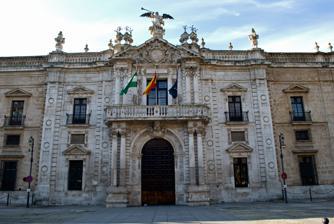
Building: Royal Tobacco Factory
Country: Spain
Year built: 1758
Main façade of the former Royal Tobacco Factory, now the seat of the rectorate of the University of Seville , seen from the San Fernando Street The Royal Tobacco Factory ( Spanish : Real Fábrica de Tabacos ) is an 18th-century stone building in Seville , southern Spain . Since the 1950s it has been the seat of the rectorate of the University of Seville . Prior to that, it was, as its name indicates, a tobacco factory: the most prominent such institution in Europe, and a lineal descendant of Europe's first tobacco factory, which was located nearby. It is one of the most notable and splendid examples of industrial architecture from the era of Spain's Antiguo Régimen . Antecedents The Spanish encountered the tobacco plant almost immediately upon their first arrival in the Americas in 1492. The city of Seville, home to the Casa de Contratación (The House of Trade), held a monopoly on commerce with the Americas. At the beginning of the 16th century the first tobacco manufacturers established themselves in Seville, the first anywhere in Europe. Initially, they were dispersed through the city, but were eventually concentrated in one place—facing the Church of Saint Peter —for sanitary reasons and to facilitate state control of the activity. This first dedicated factory, known as San Pedro, was housed in a former women's penitentiary and opened in 1620. It was then replaced by a new factory built in 1687. In the 18th century, the royal government decided to build the present large building immediately outside the city walls. Construction Main courtyard This 18th-century industrial building was, at the time it was built the second largest building in Spain, second only to the royal residence El Escorial . It remains one of the largest and most architecturally distinguished industrial buildings ever built in that country, and one of the oldest such buildings to survive. The factory was built just outside the Puerta de Jerez (a gate in the city walls), in the land known as de las calaveras ("of the skulls") because it had been the site of an Ancient Roman burial ground. Construction began in 1728, and proceeded by fits and starts over the next 30 years. The architects of the building were military engineers from Spain and the Low Countries , most notably: Ignacio Sala , who drew up the initial proposal in 1725. All of Ignacio Sala's plan that was executed was the building of a foundation and the canalization of the Tagarete, a stream that ran roughly along the route of the present-day Calle de San Fernando. Diego Bordick Deverez replaced Sala and was in charge of the project from 1731 to 1750. He developed a new plan to accommodate larger machinery than was originally contemplated. In actuality, construction proceeded only in two years of this period, from 1733 to 1735. The Flemish engineer Sebastián Van der Borcht was put in charge beginning in 1750, and can be considered the primary author of the factory as it was built. He collaborated with local architects and builders Vicente Catalán Bengochea, Pedro de Silva, and Lucas Cintora. Operation Cigarette workers in Seville by the Belgian artist Constantin Meunier The factory began production in 1758; the first tobacco auctions there (which were the first in Spain) took place in 1763. At that point the factory was employing a thousand men, two hundred horses, and 170 "mills" ( Spanish : molinos : the devices used to turn the tobacco into snuff , known in Spanish as polvo or rapé ); tobacco came both from Virginia and from the Spanish colonies in the Americas. According to the inscription on two of the pillars of the drawbridge on the west side, the building was finished in 1770. The production of snuff was heavy work: enormous sheaves of tobacco were hauled around manually, and horses turned the grinding mills. For centuries, Seville remained Spain's only manufacturer of snuff. The rising popularity of cigars resulted in part of the factory being adapted for that purpose; cigars were also made in several other Spanish cities: Cádiz , Alicante , La Coruña , and Madrid . Long after the manufacture of cigars elsewhere in Spain (and in Cuba ) had become women's work, the workforce in Seville remained entirely male. By the beginning of the 19th century, 700 men were employed in the factory to make cigars, and another thousand to make snuff. Over time, however, Seville's cigars developed a poor reputation. There were frequent problems with labor discipline, and quality was lower than in the factories where women made cigars; furthermore, men received better wages than women, so these inferior cigars were more expensive than those produced elsewhere. The factory became less profitable. Matters were brought to a head during the Peninsular War . The cigar-making portion of the factory closed in 1811. When it reopened in 1813, it was with a female workforce, then (from 1816) a larger, mixed workforce, and finally (after 1829) an entirely female workforce again, some 6,000 of them at the peak in the 1880s before numbers began to decrease because of mechanization. Labor unrest was less common among the women than it had been among the men, though by no means was it unknown. There were revolts or strikes in 1838, 1842, and 1885, but none of them were sustained for more than a few days. With mechanization, the labor force reduced to 3,332 in 1906, about 2,000 in 1920, and by the 1940s only about 1,100. The title character of Bizet 's opera Carmen is a cigarrera at the Royal Tobacco Factory. In his autobiography, published in 1915, Hiram Maxim wrote of a visit he made to the factory: There was an immense number of young women making cigars and cigarettes, but what attracted my attention most of all was the number of cradles and baskets with babies; about a third of the young women seemed to have a baby to take care of while they were working. University of Seville In 1950 it was decided to move the tobacco operations to the Los Remedios neighborhood and to use the historic building as the headquarters of the University of Seville. The transformation of the building was a major undertaking, performed between 1954 and 1956 according to the plans of architects Alberto Balbontín de Orta [ Wikidata ] , Delgado Roig, and Toro Buiza. Physical description Lateral view of the building with the pit Although the interior has been much altered, especially during the adaptation in the 1950s for use by the University of Seville, the Royal Tobacco Factory is a remarkable example of 18th-century industrial architecture. It is one of the largest and best industrial buildings in Spain, and one of the oldest buildings of its type in Europe. The building covers a roughly rectangular area of 185 by 147 metres (610 by 480 feet), with slight protrusions at the corners. The only building in Spain that covers a larger surface area is the monastery-palace of El Escorial , which is 207 by 162 metres (680 by 530 feet). Renaissance architecture provides the main points of reference, with Herrerian influences in its floor plan, courtyards, and the details of the façades. There are also motifs reminiscent of architects Sebastiano Serlio and Palladio . The stone façades are modulated by pilasters on pedestals. Plans originally called for building the walls pilasters , arches and other elements out of the yellow-brown limestone from Martelilla (near Jerez de la Frontera ), but it proved too fragile and too often defective. In the end, the stone used for the building came from Morón de la Frontera . There are paintings inside the Tobacco Factory recalling the women cigar makers who worked there. Outstanding among these is the painting by Gonzalo Bilbao , whose most well known depictions of customs and manners are in the Seville Museum of Fine Arts, including other portrayals of women cigar makers. A ditch was dug around the factory with several sentry boxes, indicating a defensive use. Today it is the headquarters of Seville University. [1] The 1950s factory The replacement factory built in the 1950s remained part of Spain's national tobacco monopoly Tabacalera until that was merged into Altadis in 1999. In 2004, Altadis announced plans to close the plant in 2007, bringing to an end Seville's long tradition of making tobacco products. The factory's last day of operation was 31 December 2007. In June 2009, plans were announced to turn over that facility, as well, to the University of Seville. Notes